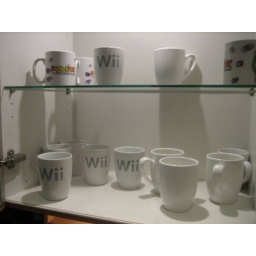
Awesome Wii mugs in the kitchen